Michelle Pao

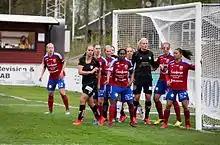
Michell Pao guarding the post for Vittsjö GIK

Pao was the 24th selection in 2014 NWSL College Draft by Sky Blue FC. However, Michelle Pao did not join Sky Blue and instead went to play for Vittsjö GIK in Sweden.